InCulto

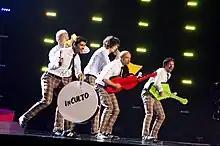
InCulto performing at the Eurovision Song Contest 2010.

InCulto was a Lithuanian music group. It has the following members: Colombian-born Lithuanian Jurgis Didžiulis (lead vocal), Aurelijus Morlencas, Sergej Makidon, Jievaras Jasinskis, and Laurynas Lapė.